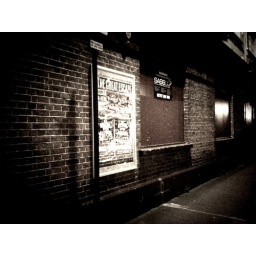
Took this after a watch a comedy in the town center, was walking towards a mate's place for a house party